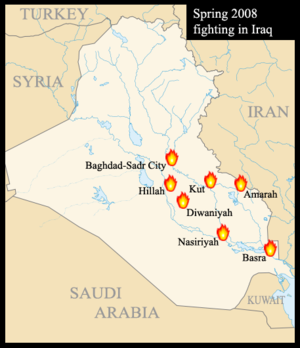
L’Armée du Mahdi, ou du Mehdi — arabe : جيش المهدي, Jaish al Mahdi —, est une milice islamiste chiite irakienne, particulièrement implantée parmi les classes les plus pauvres de la population chiite, en particulier dans les faubourgs de Bagdad, notamment Sadr City, et dans le Sud profond irakien.